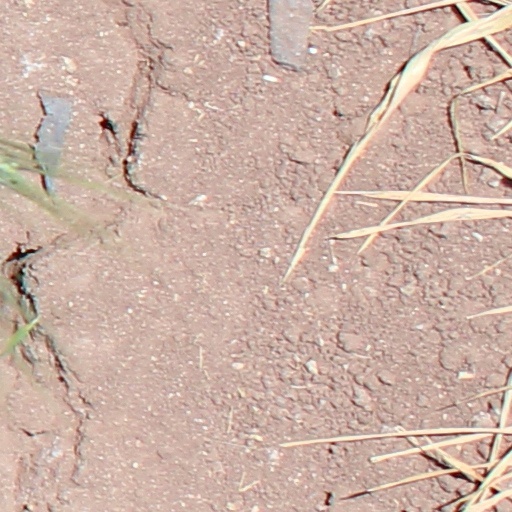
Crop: wheat